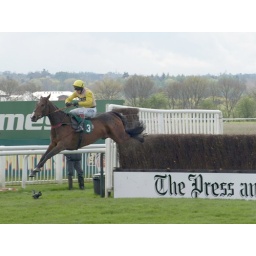
A great leap over the last fence on the home straight at Perth national hunt.